Popigai impact structure

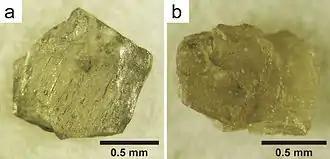
Popigai diamonds are about 1 mm in size and consist of nanodiamond agglomerates.

Most modern industrial diamonds are produced synthetically. The diamond deposits at Popigai have not been mined because of the remote location and lack of infrastructure, and are unlikely to be competitive with synthetic diamonds. Many of the diamonds at Popigai contain crystalline lonsdaleite, an allotrope of carbon that has a hexagonal lattice. Pure, laboratory-created lonsdaleite is up to 58% harder than ordinary diamonds. These types of diamonds are known as "impact diamonds" because they are thought to be produced when a meteorite strikes a graphite deposit at high velocity. They may have industrial uses but are unsuitable as gems.